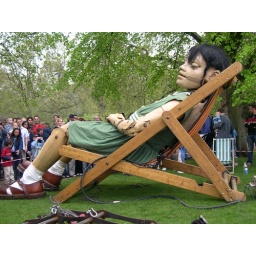
The girl puppet from a touring french festivals of giant wooden puppets that move by human/machine effort.